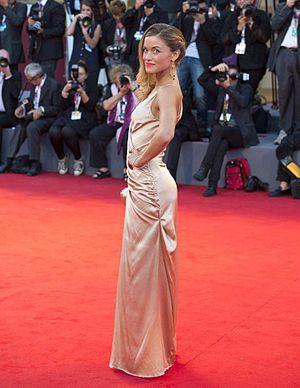
Alice Bellagamba sur Tapis rouge le 70th édition le Mostra de Venise (2013) Español: Alice Bellagamba en Red Carpet la 70th edición la Festival Internacional de Cine de Venecia (2013)
Alice Bellagamba est une danseuse et actrice italienne.
Don Matteo, un sacré détective est une série télévisée italienne, créée par Enrico Oldoini et diffusée depuis le 7 janvier 2000 sur la RAI.
Un passo dal cielo est une série télévisée italienne, créée par Enrico Oldoini et diffusée depuis le 10 avril 2011 sur la RAI. Elle est centrée sur la vie d'un garde forestier à San Candido, commune du Parc Naturel des Trois Cimes dans le Tyrol du Sud.